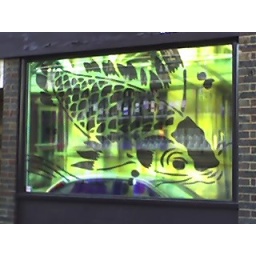
Iridescent window foil in window of a Japanese bar in Smithfield market, London